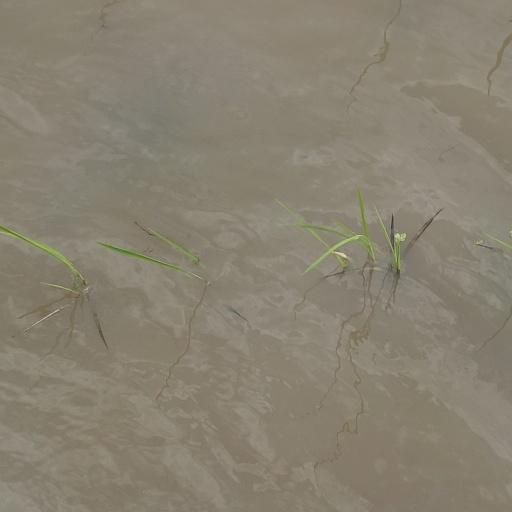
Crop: rice